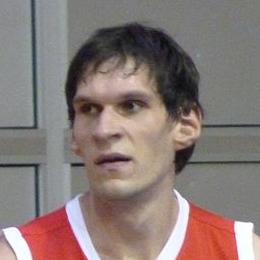
Age: 24